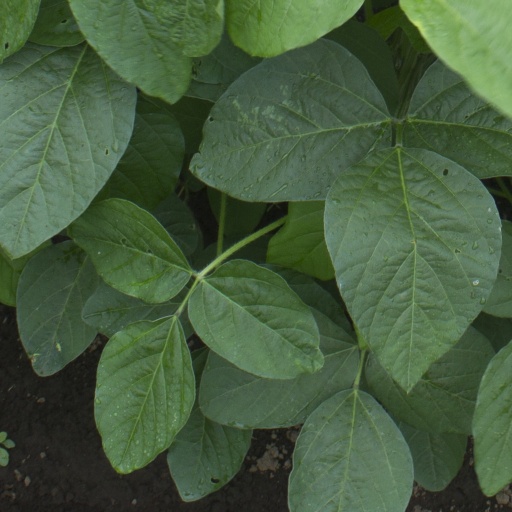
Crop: soybean